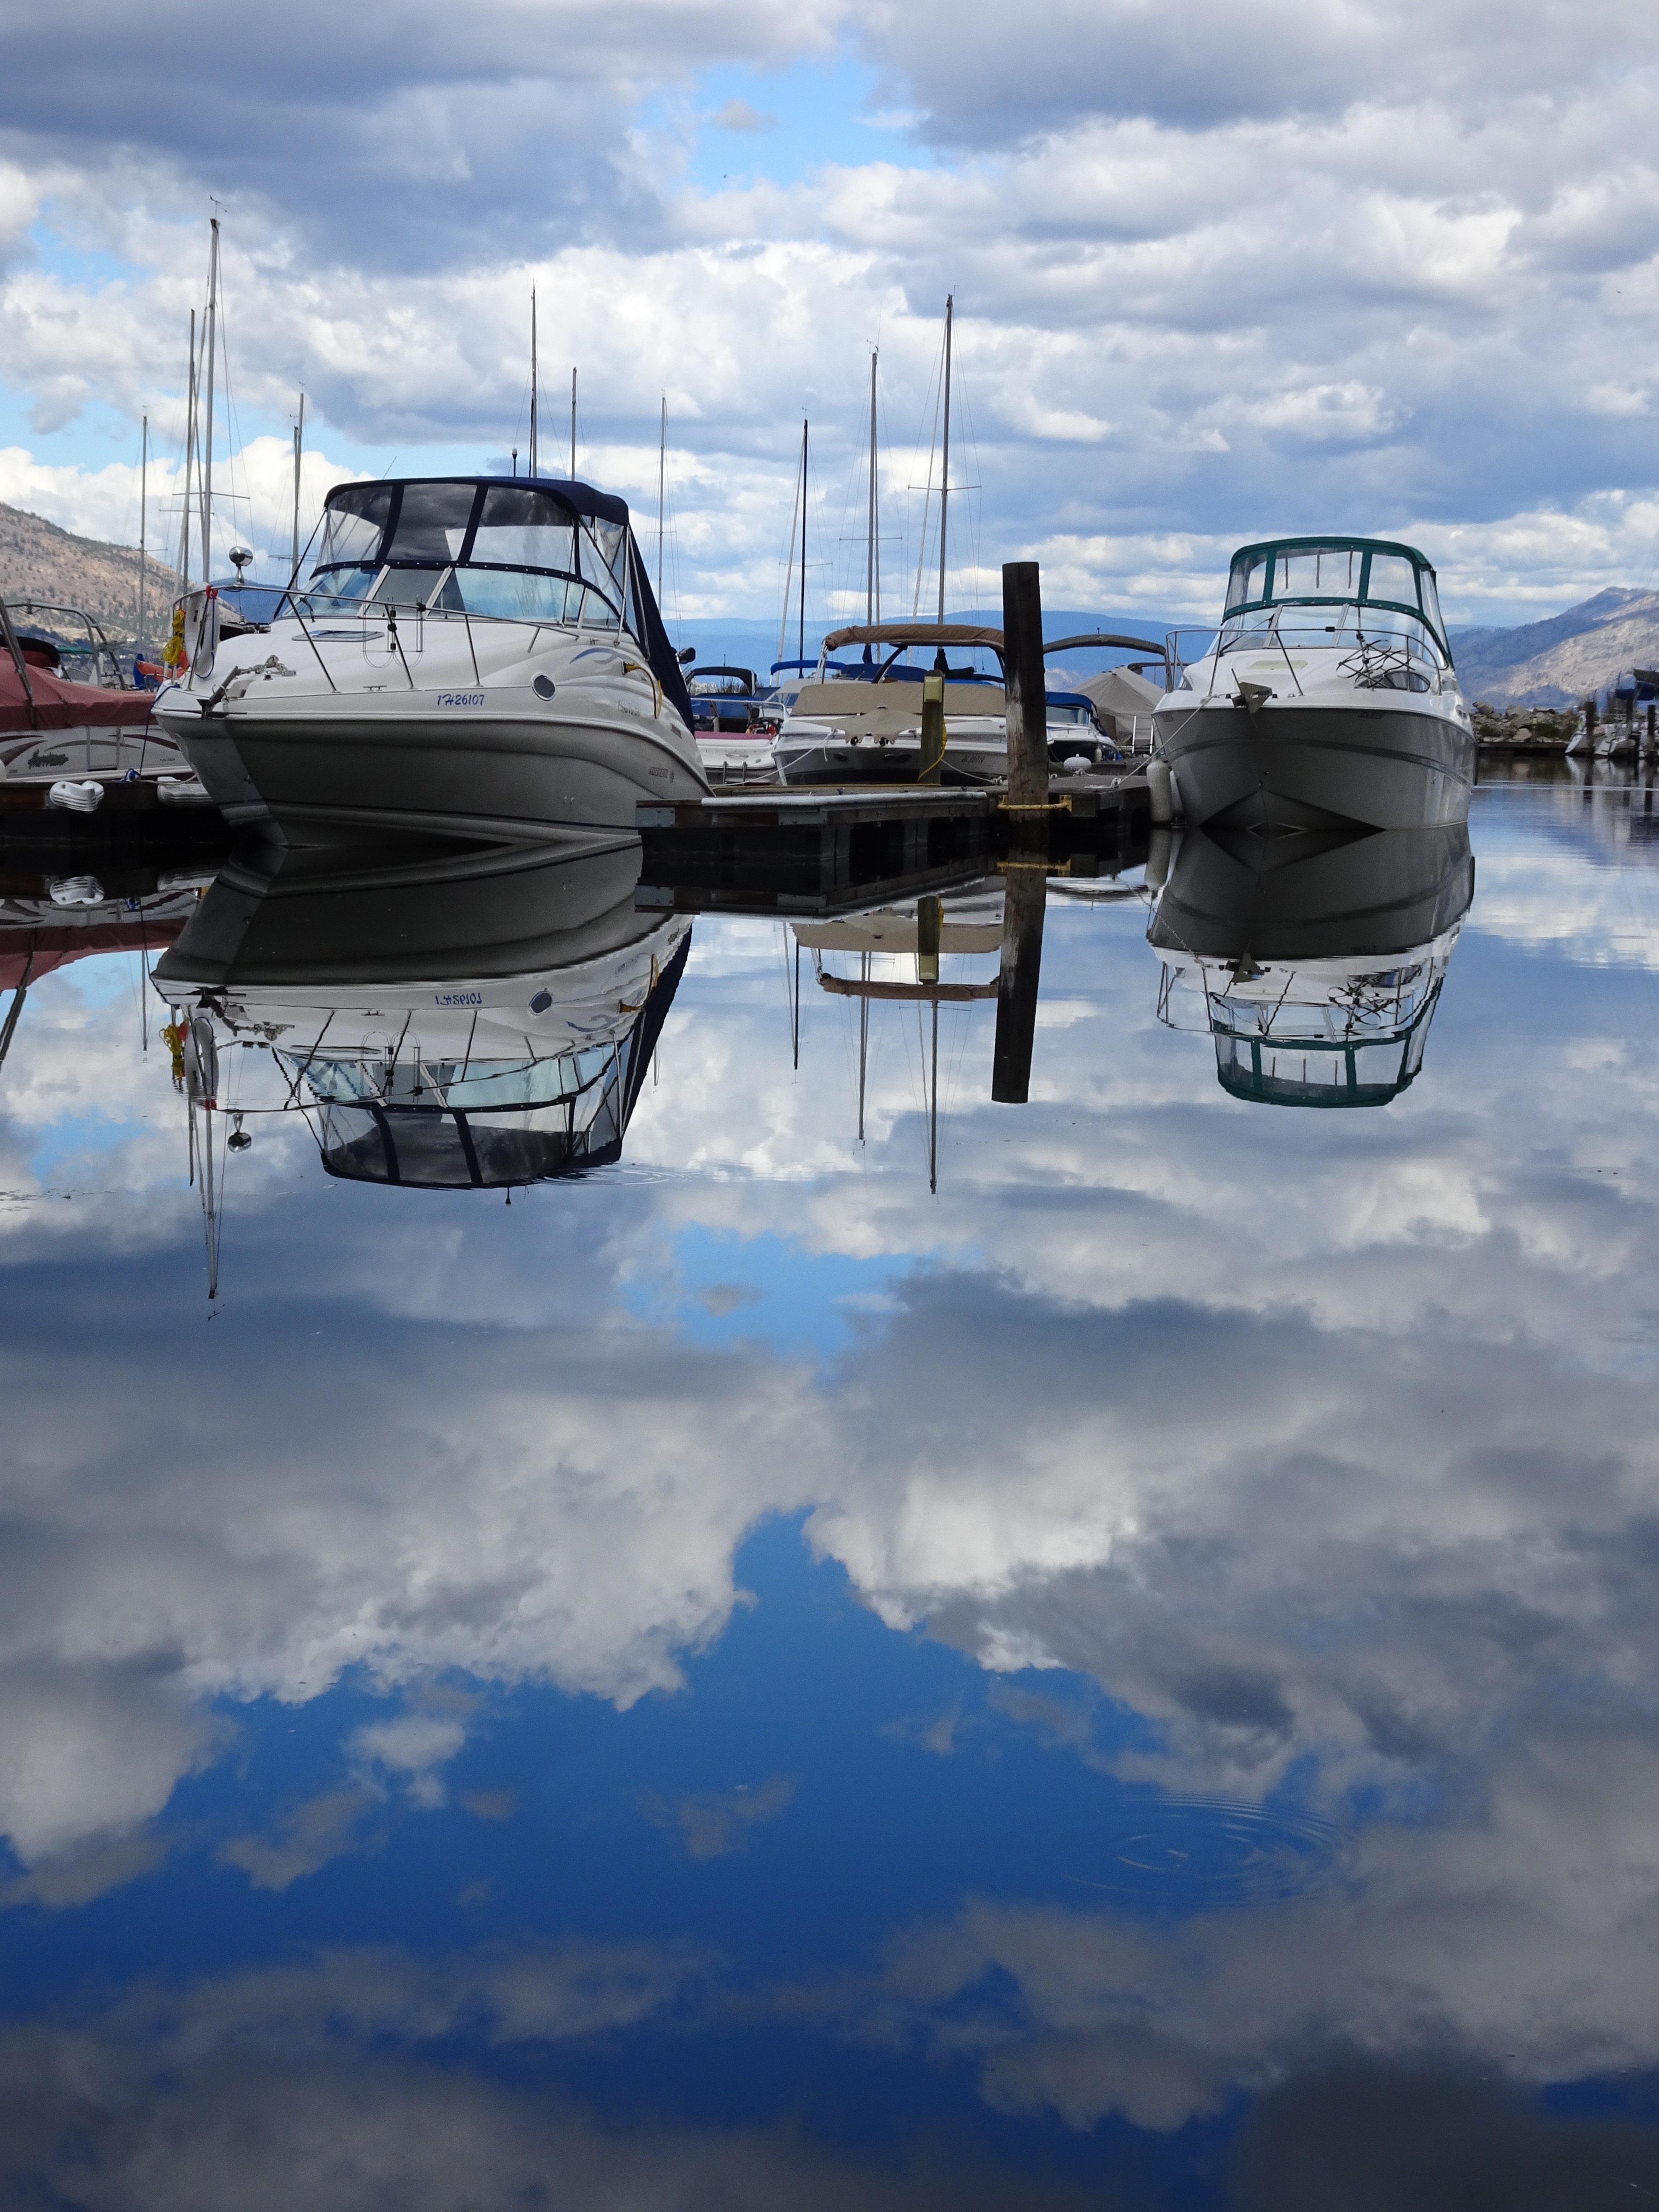
sea, water, ocean, dock, cloud, sky, boat, reflection, vehicle, aviation, harbor, harbour, blue, marina, nautical, boats, watercraft, selection, moored, atmosphere of earth